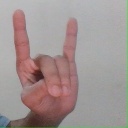
अक्षर: श